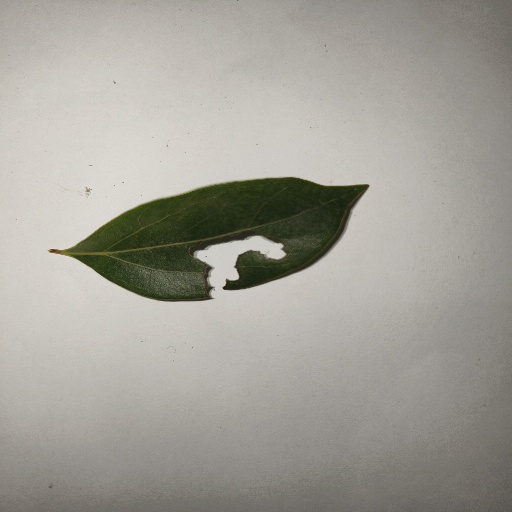
Species: Camphor
Leaf condition: Shot Hole